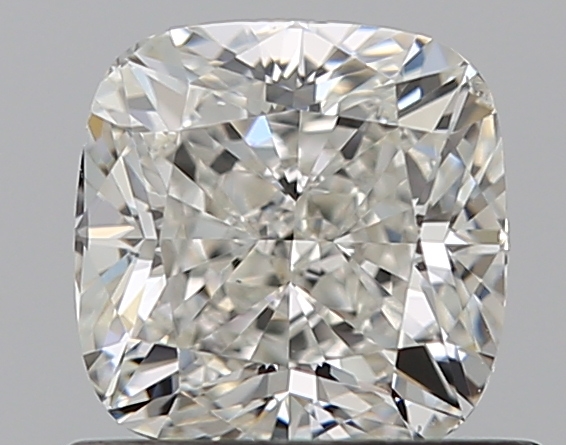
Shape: cushion
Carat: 0.7
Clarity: VS2
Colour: H
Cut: EX
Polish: EX
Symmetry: VG
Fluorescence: N
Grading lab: GIA
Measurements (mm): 4.97 x 4.93 x 3.37